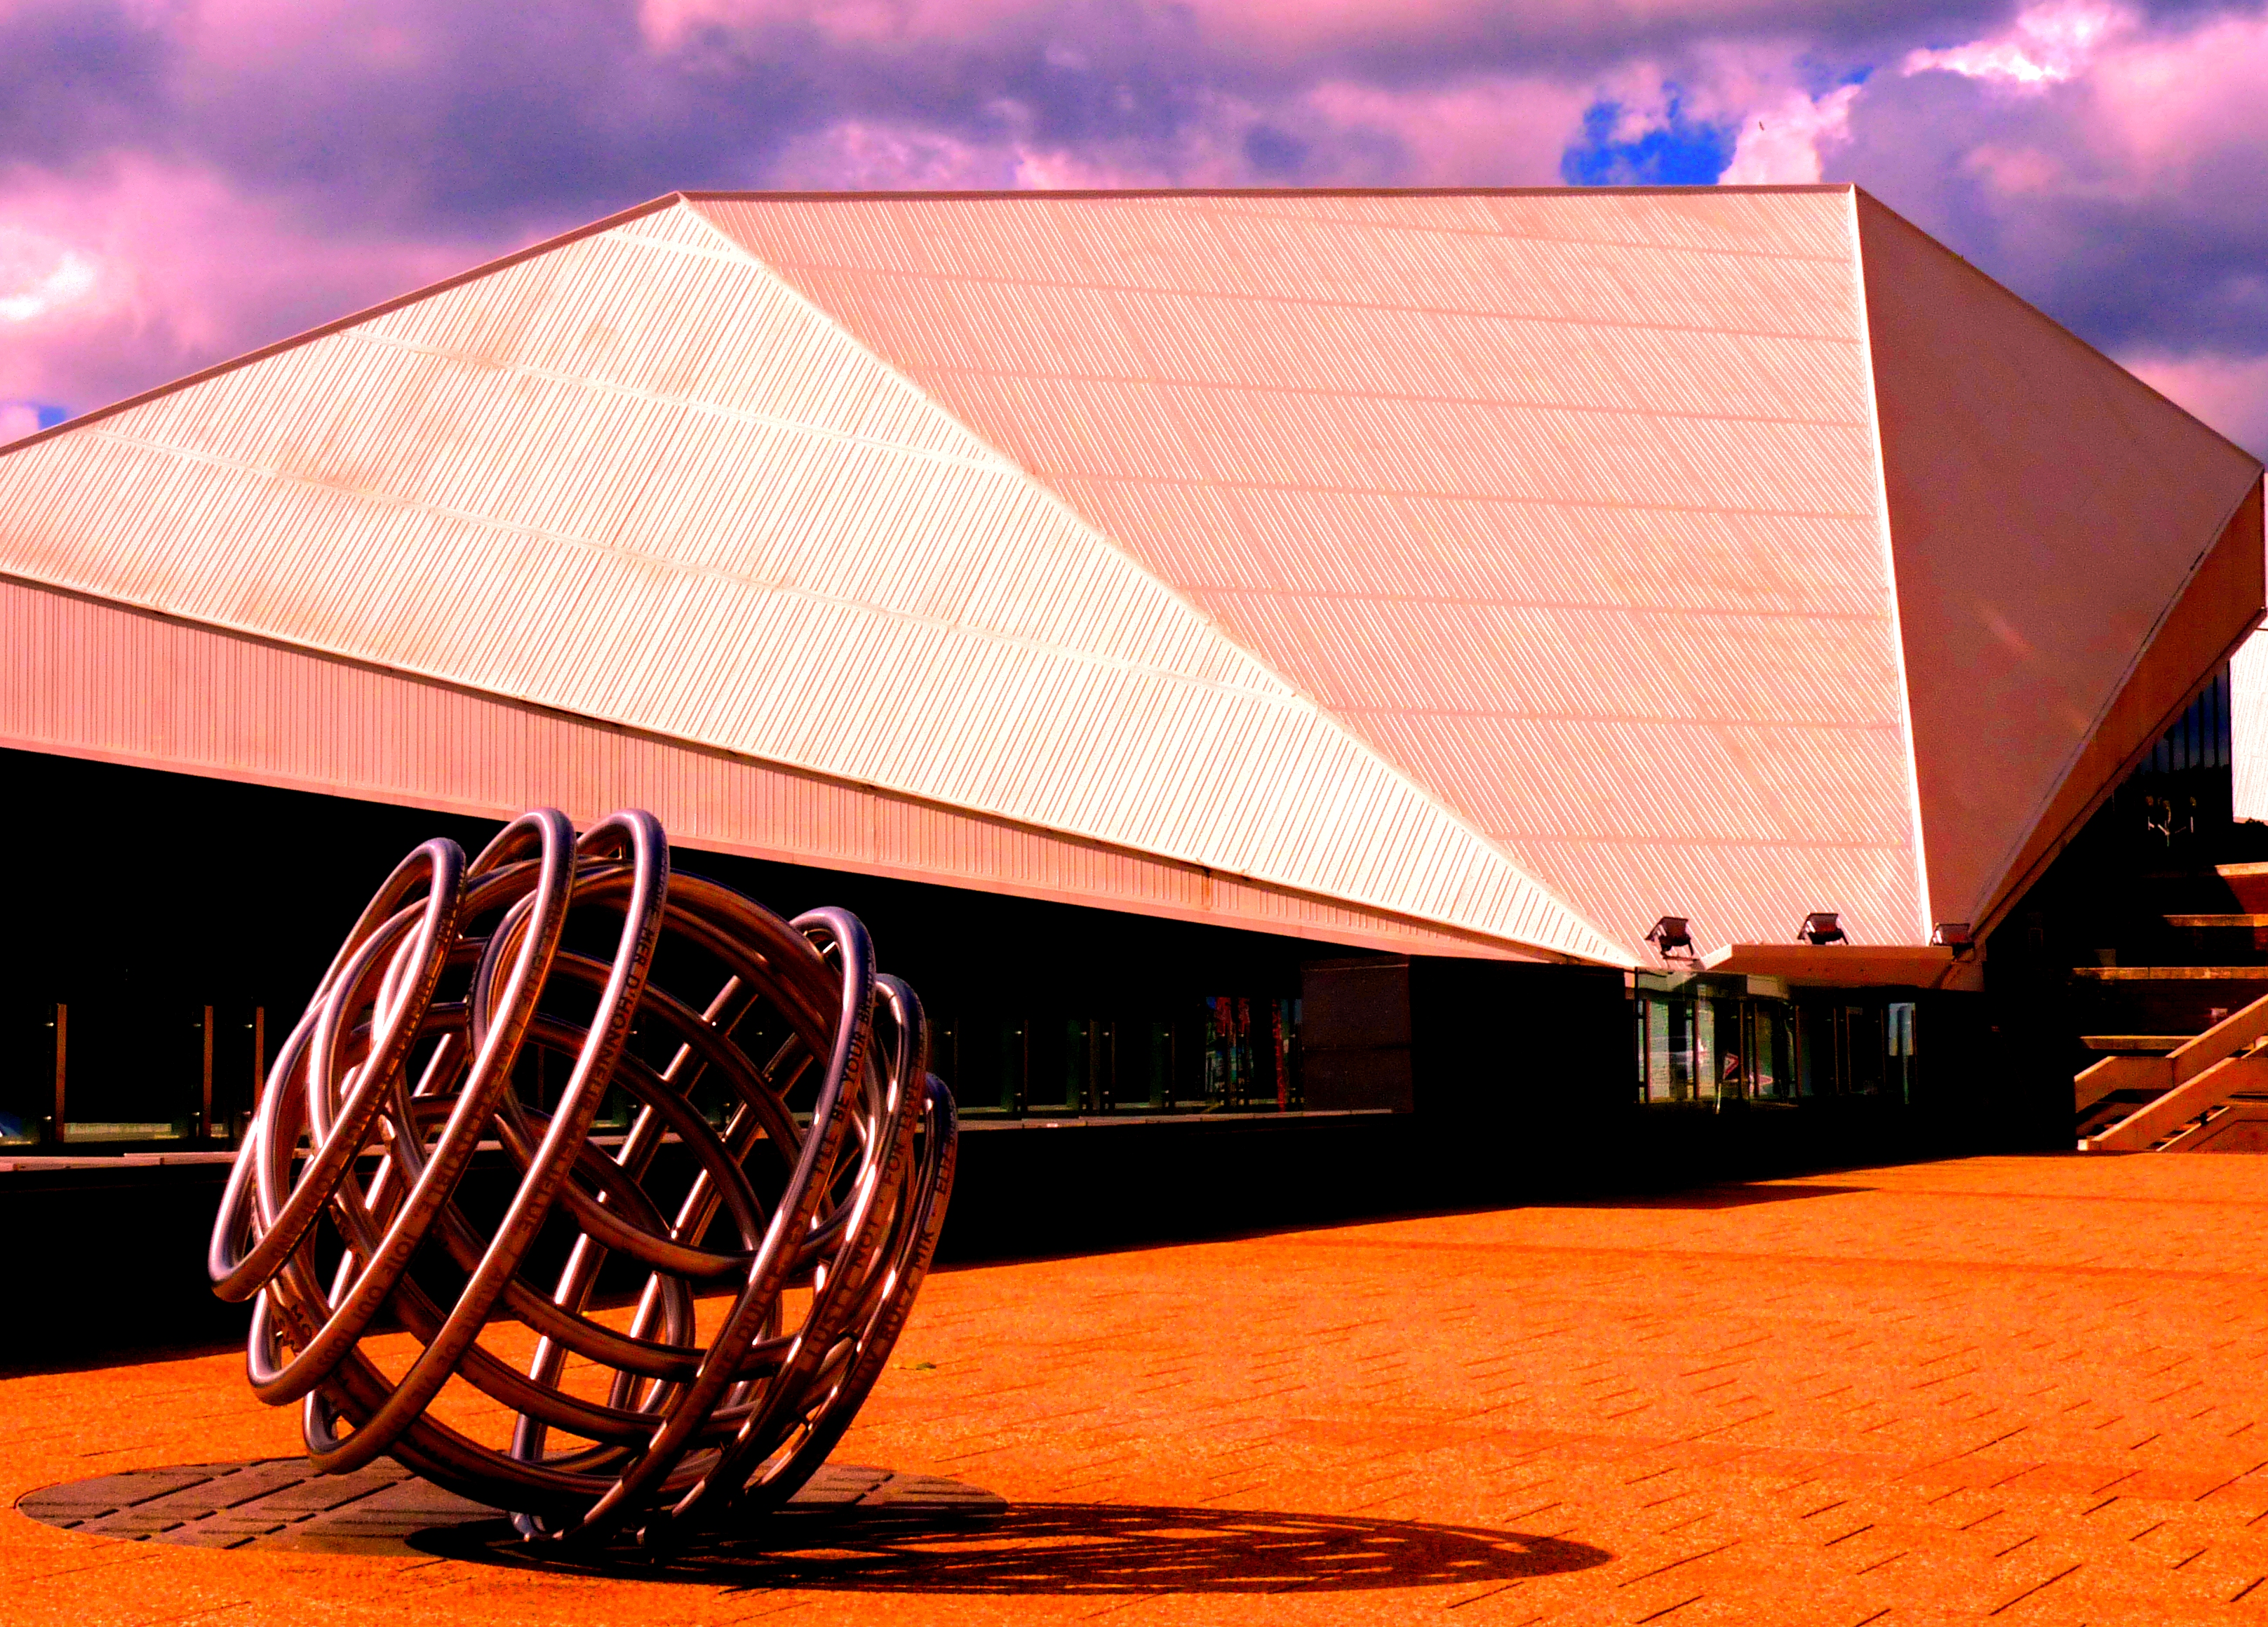
light, architecture, building, barn, river, monument, concert, statue, hall, concrete, tent, australia, colour, theatre, adelaide, southaustralia, torrens, thebeatles, fesival